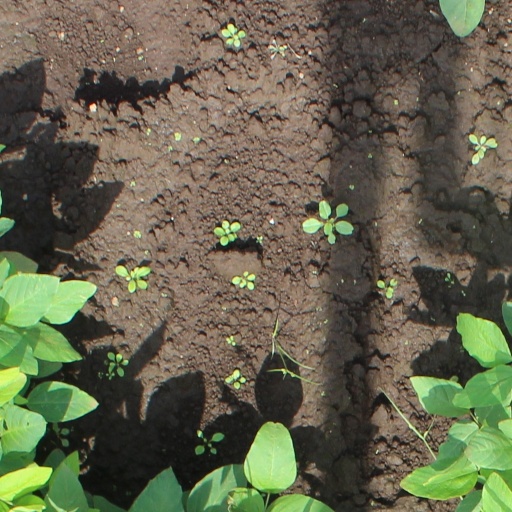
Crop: soybean